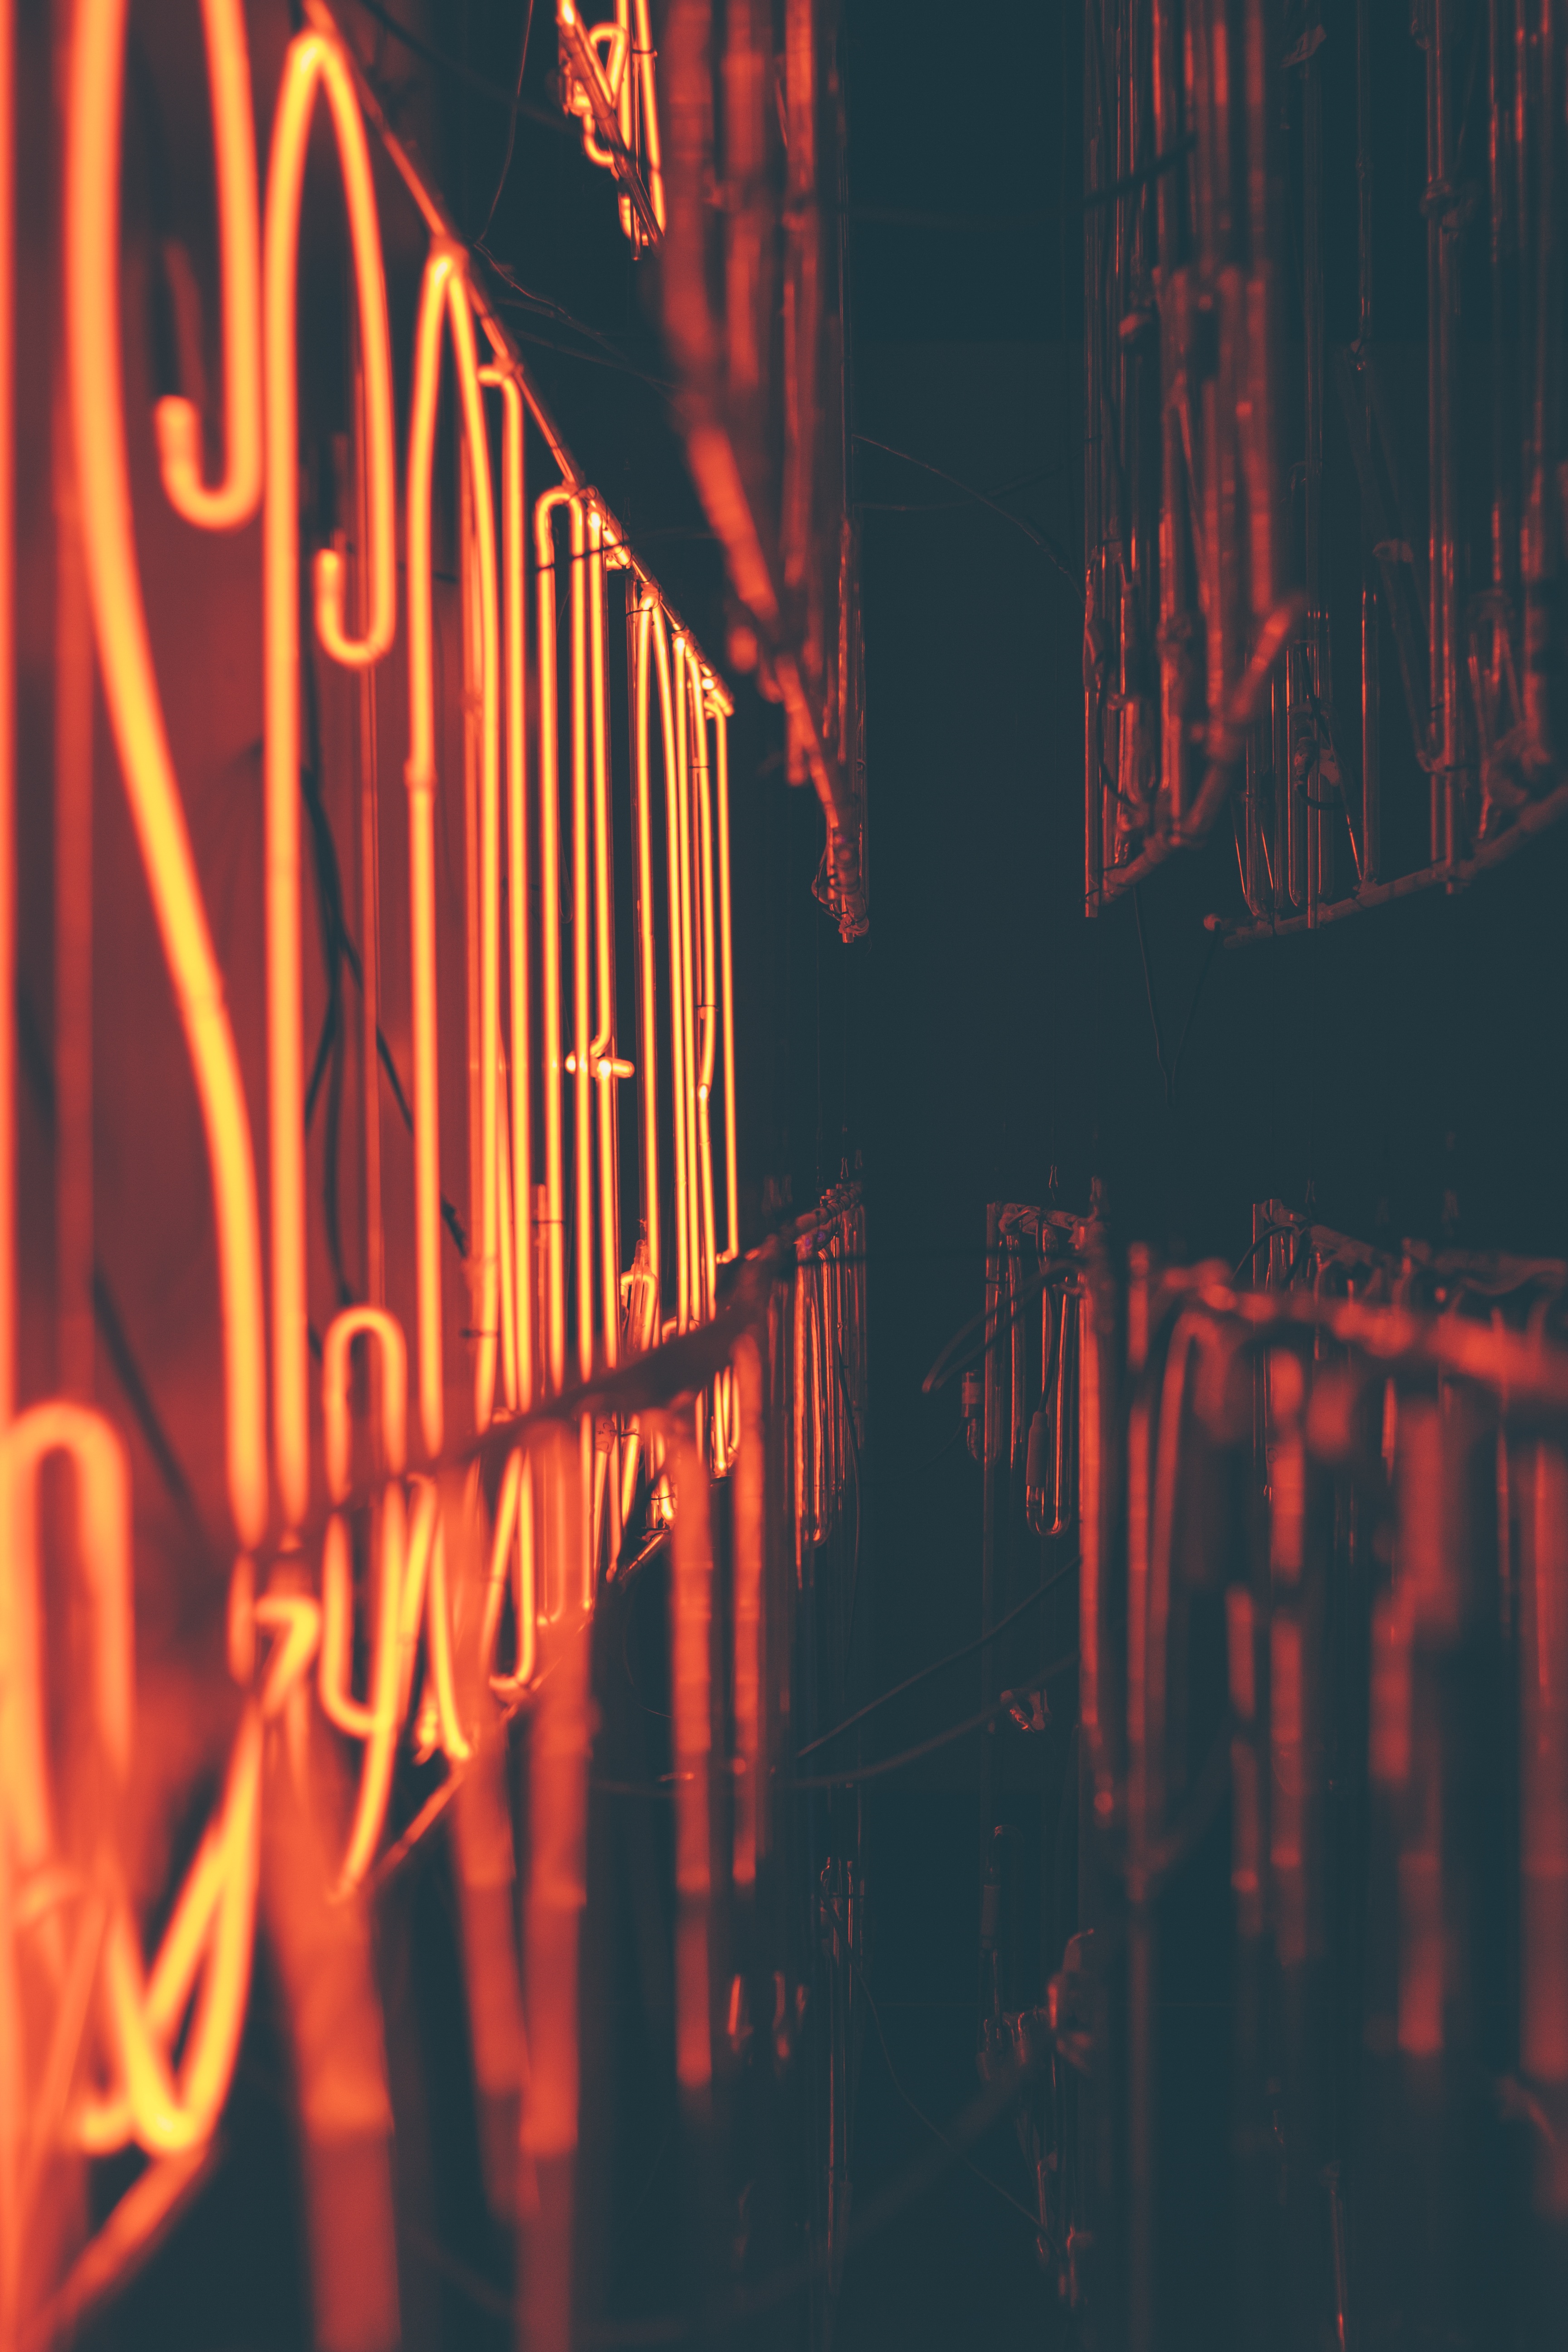
light, night, number, sign, decoration, red, symbol, color, glow, darkness, lamp, signage, neon, illuminated, fluorescent, neon sign, font, design, text, bright, style, electric, advertise, album cover